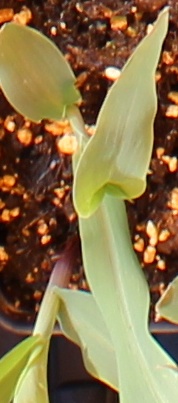
Label: Corn